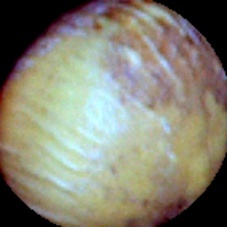
Label: Spotted